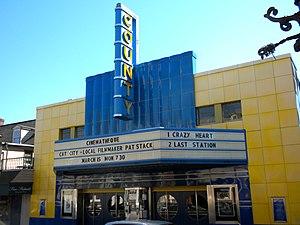
Doylestown est un borough des États-Unis, siège du comté de Bucks, dans le Commonwealth de Pennsylvanie. Doylestown est située à environ 55 km au nord de Philadelphie.